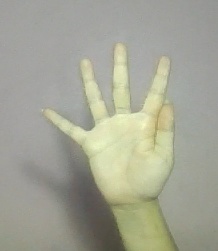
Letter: sheen